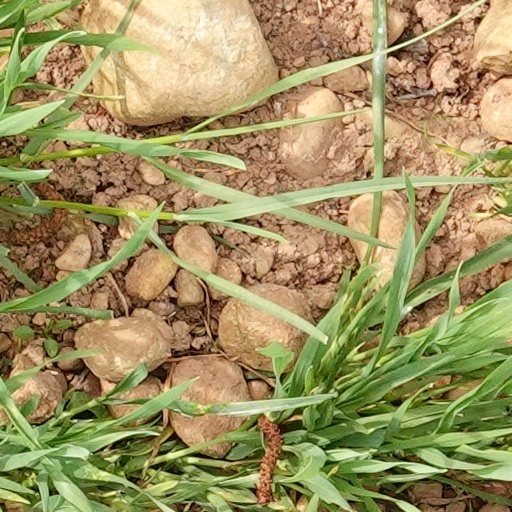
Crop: wheat